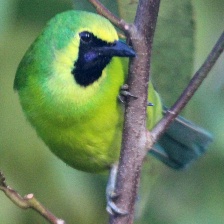
Species: BORNEAN LEAFBIRD
Scientific name: CHLOROPSIS KINABALUENSIS